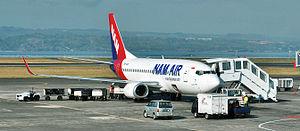
NAM Air est une compagnie aérienne indonésienne basée à Jakarta. C'est une filiale de Sriwijaya Air, à laquelle elle sert de collecteur.